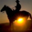
Label: horse